Ponca City, Oklahoma

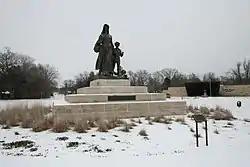
The "Pioneer Woman" statue was modeled by sculptor Bryant Baker and was unveiled in a public ceremony on April 22, 1930.

The city is in north-central Oklahoma, around south of the Kansas border, and approximately east of Interstate 35.